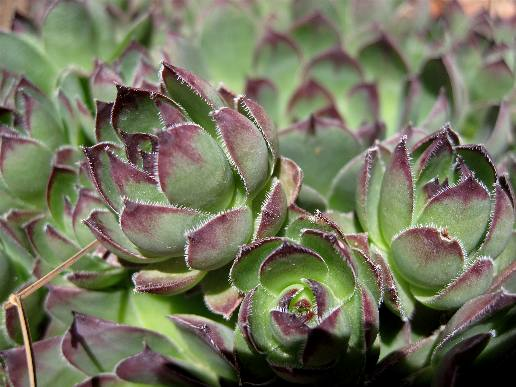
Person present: No